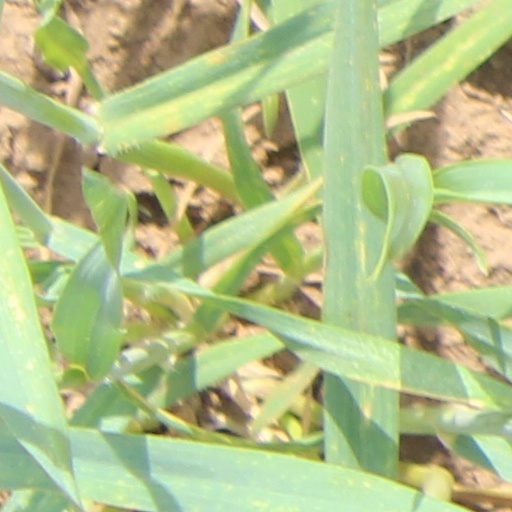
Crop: wheat